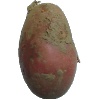
Label: red_potato